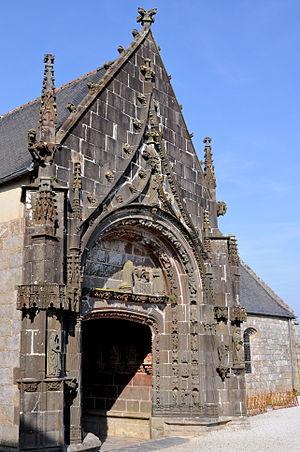
Entrée du porche de l'église Notre-Dame de PENCRAN